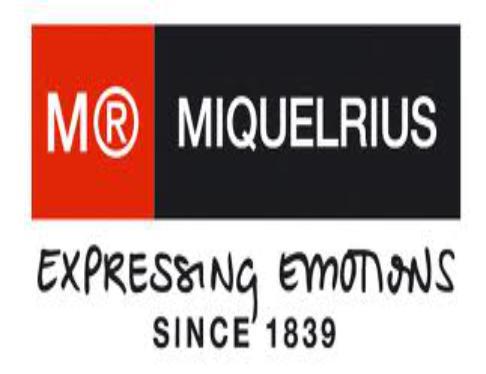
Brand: miquelrius-1
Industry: Necessities